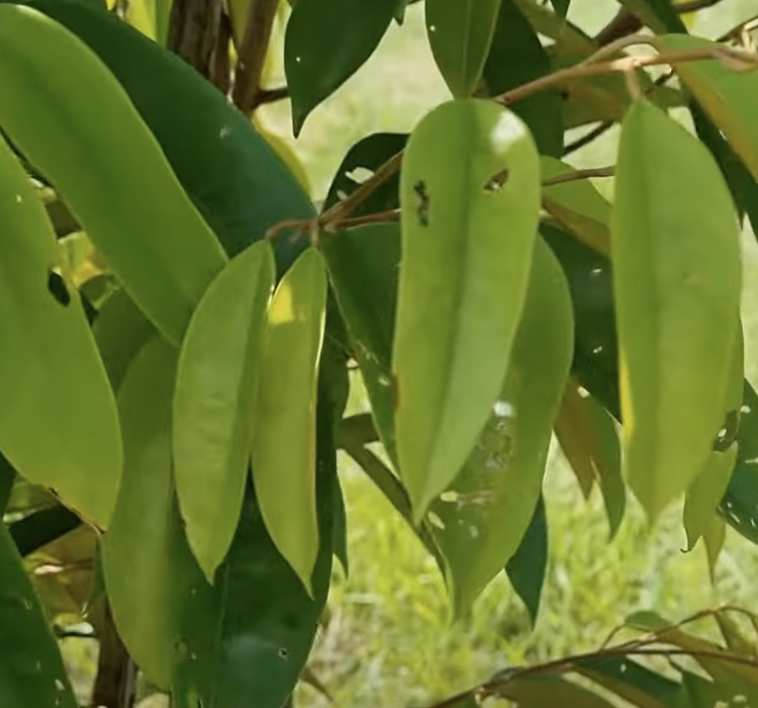
Label: yellow_leaf